Shimojima Station (Ina)

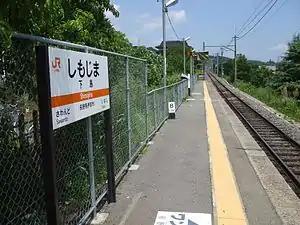
Shimojima Station platform in July 2008

is a railway station on the Iida Line in the city of Ina, Nagano Prefecture, Japan, operated by Central Japan Railway Company (JR Central).